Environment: real
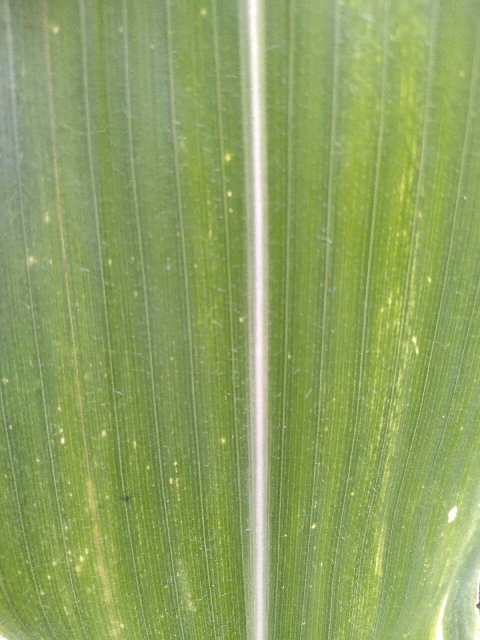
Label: lethal_necrosis